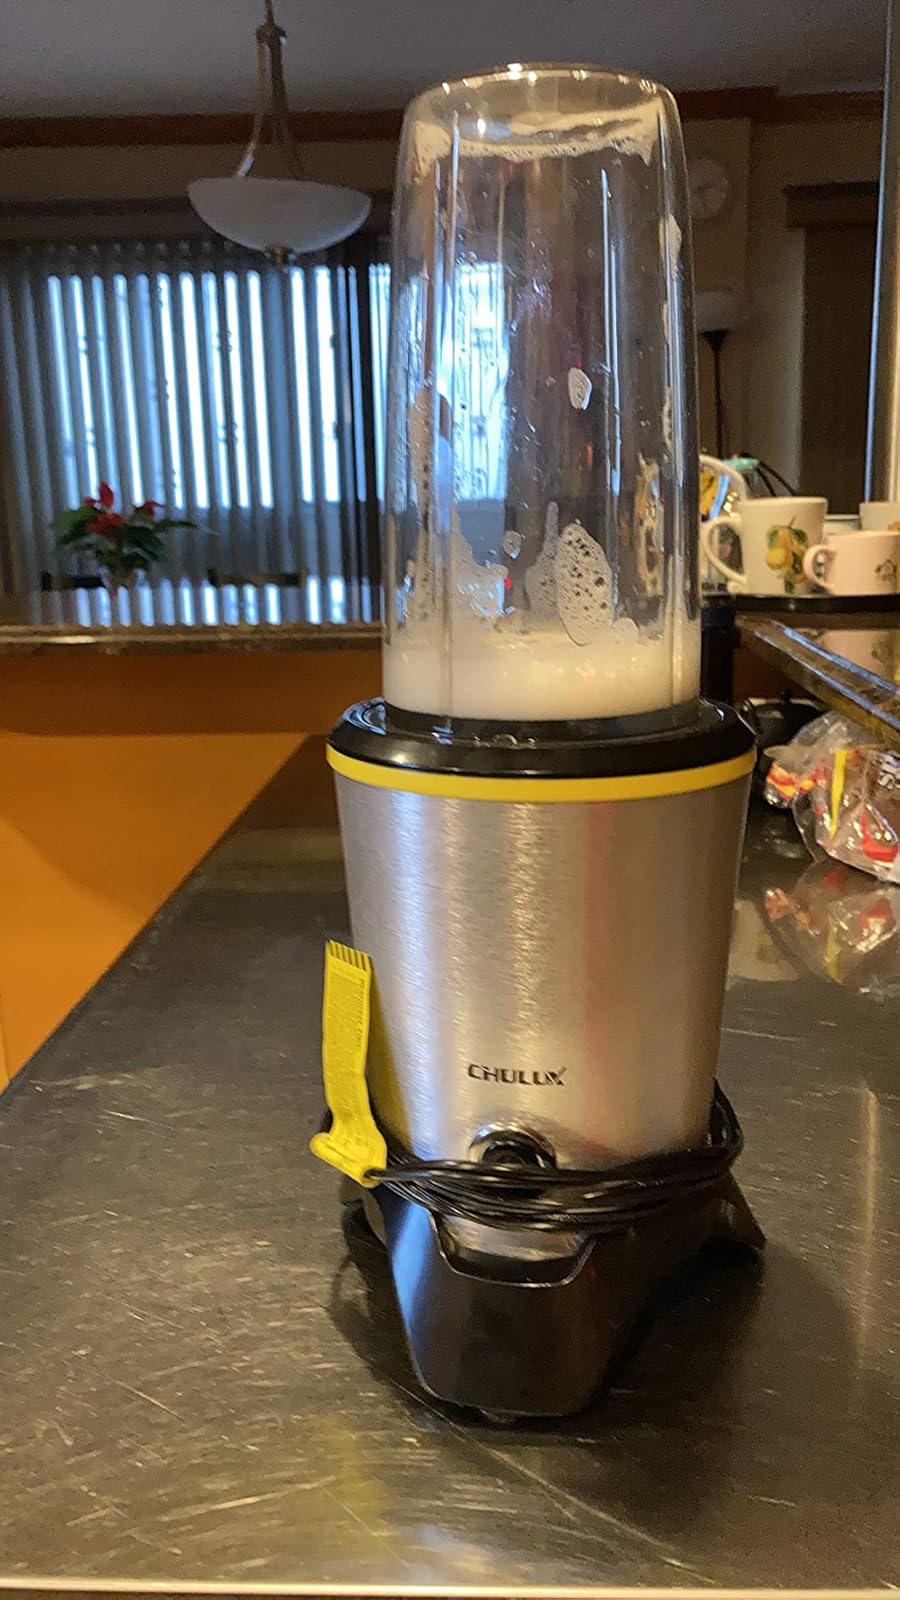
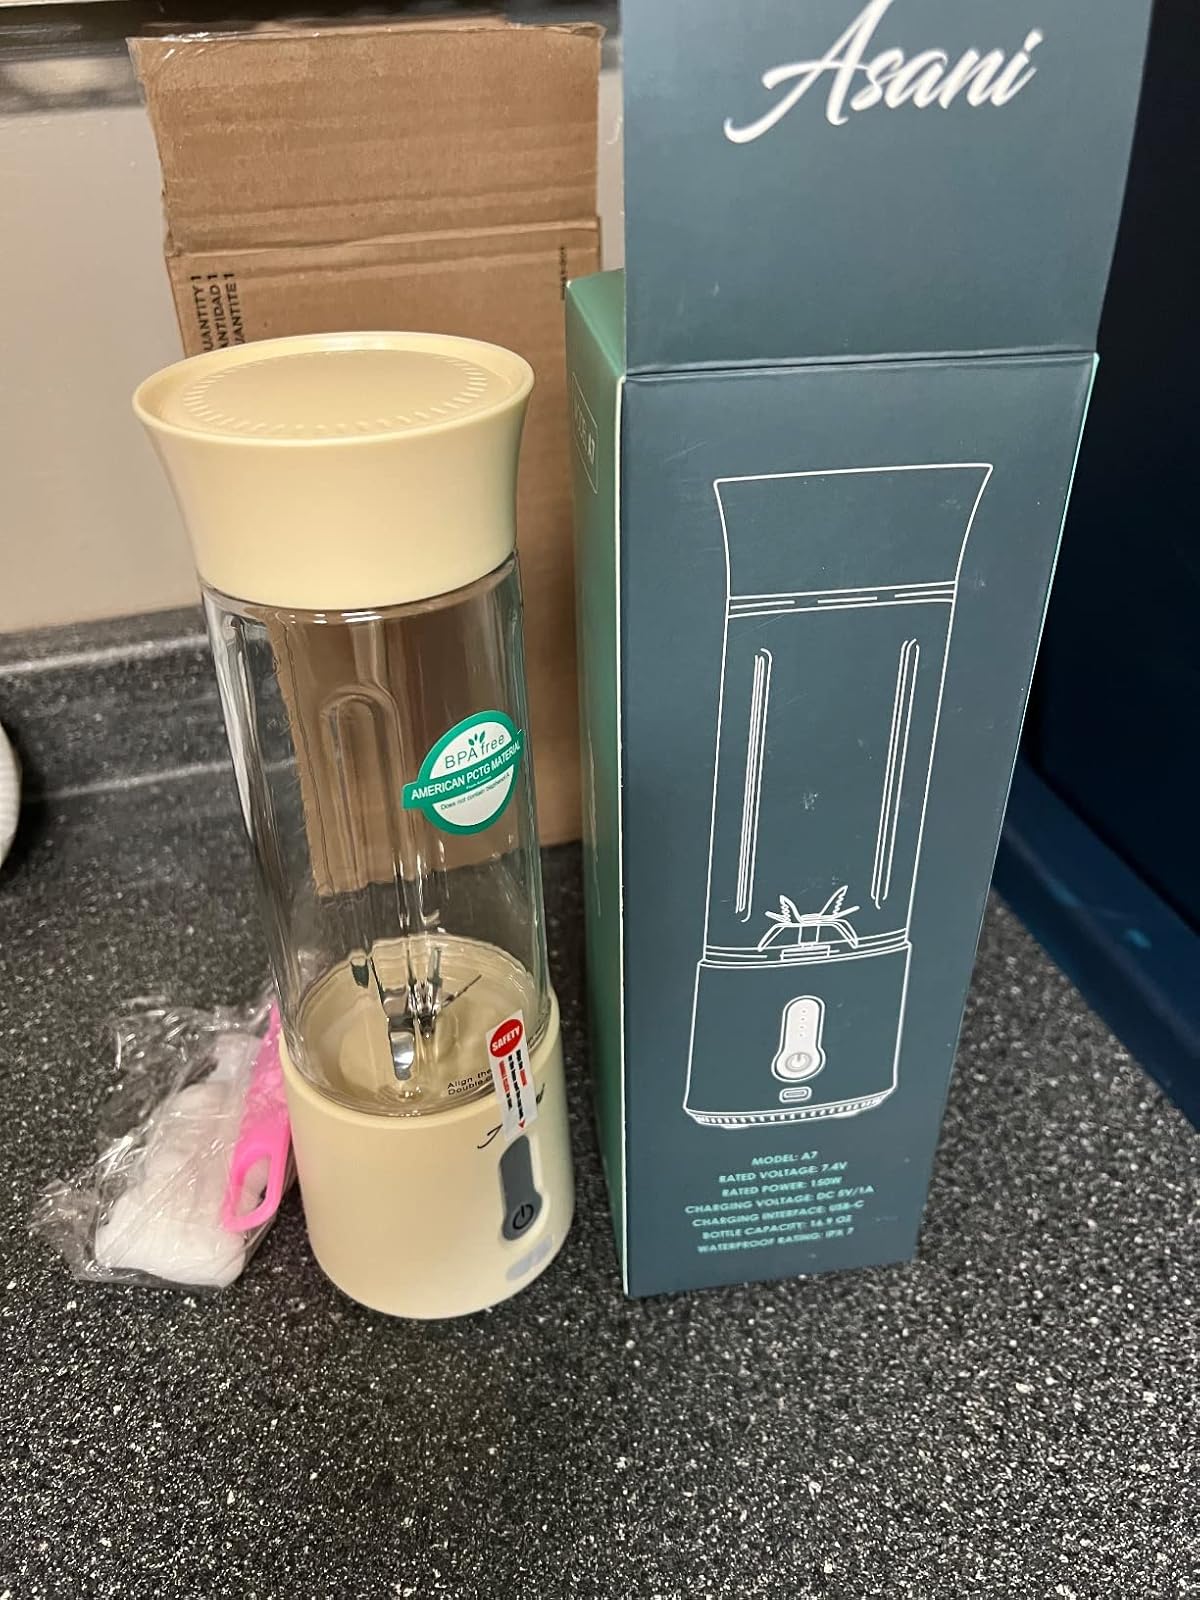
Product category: items_blender
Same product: no